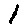
Label: 1